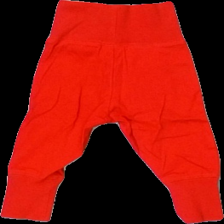
View: back
Type: Trousers
Category: Children
Brand: Kappahl
Brand text on label: kaxs
Colors: Red, White
Material: 100% cotton
Pattern: Logo print
Cut: Regular
Size: 62
Season: All
Damage location: top center
Damage 2 location: middle left
Damage 3 location: middle right
Price range: 50-100
Recommended usage: Reuse
Description: röda byxor med logga fram